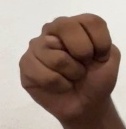
ASL sign: N